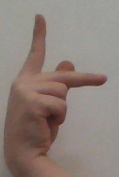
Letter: dha